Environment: real
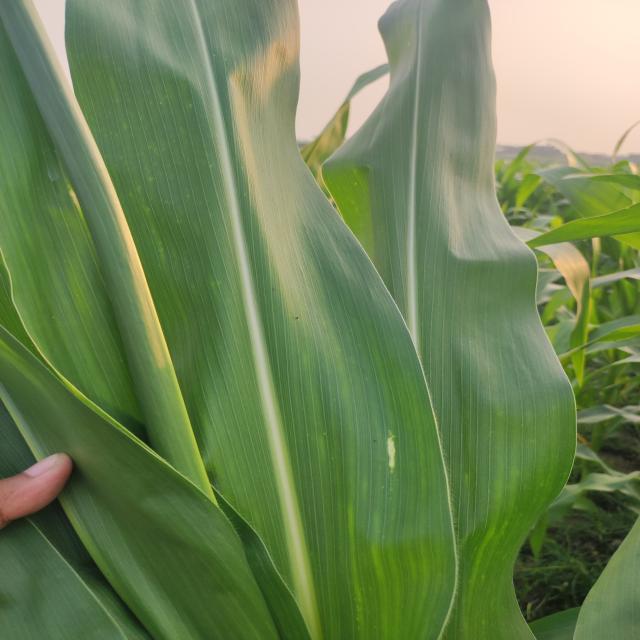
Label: northern_corn_leaf_blight